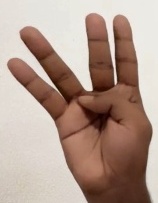
ASL sign: 4